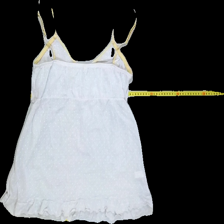
View: back
Type: Tank top
Category: Ladies
Brand: Not Applicable
Colors: Yellow, White
Material: 100%nylon
Pattern: Lace
Cut: Regular, C-collar
Season: Summer
Trend: No trend
Stains: Yes
Price range: <50
Recommended usage: Export